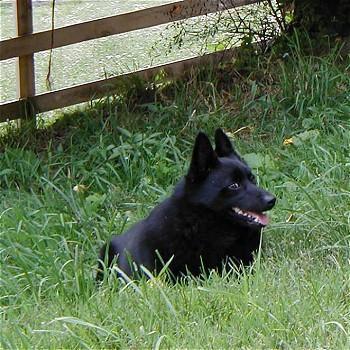
schipperke